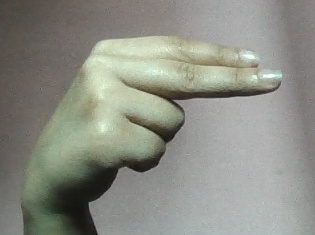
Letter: ain